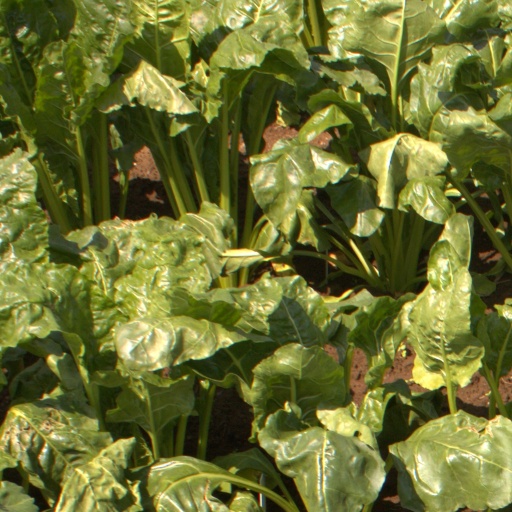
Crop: sugar beet